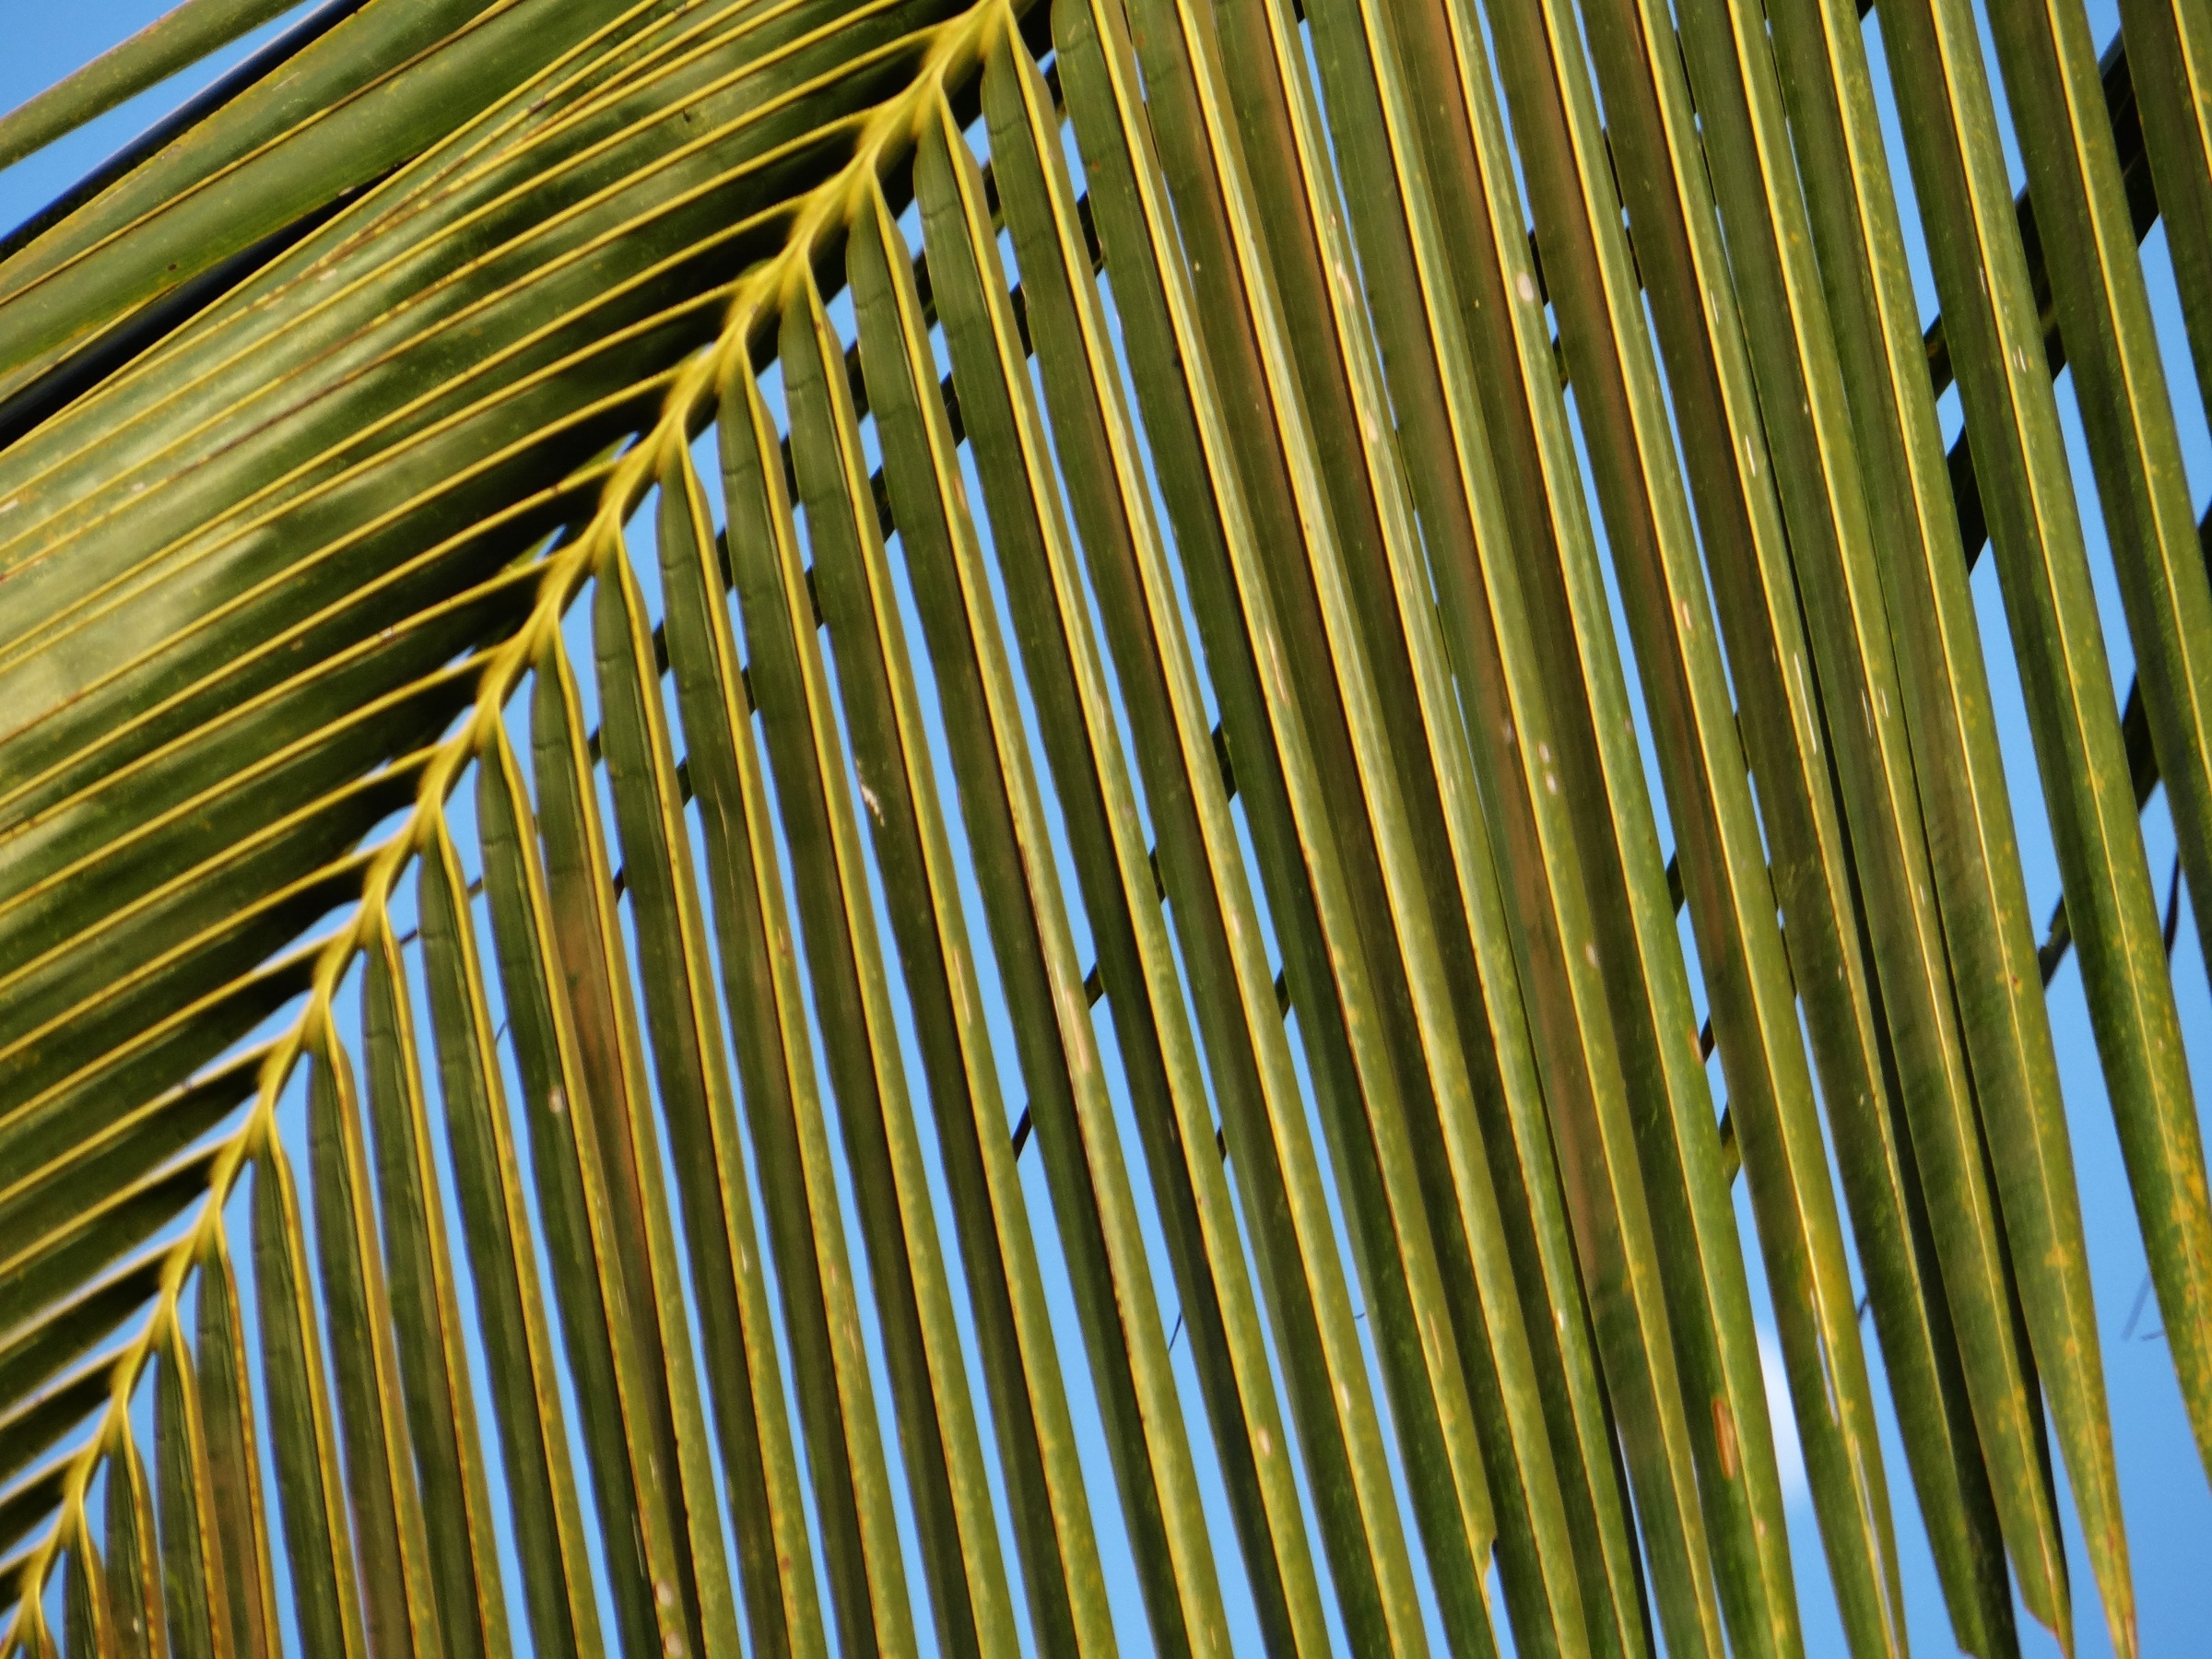
sky, sunlight, leaf, flower, trunk, skyscraper, foliage, line, green, tropical, blue, greenery, frond, interior design, leaves, leafy, long, single, stems, branches, bright, wooden, straw, large, exotic, palms, bamboo, thick, woody, coconut tree, sky background, grass family, window covering, arecales, abstracts